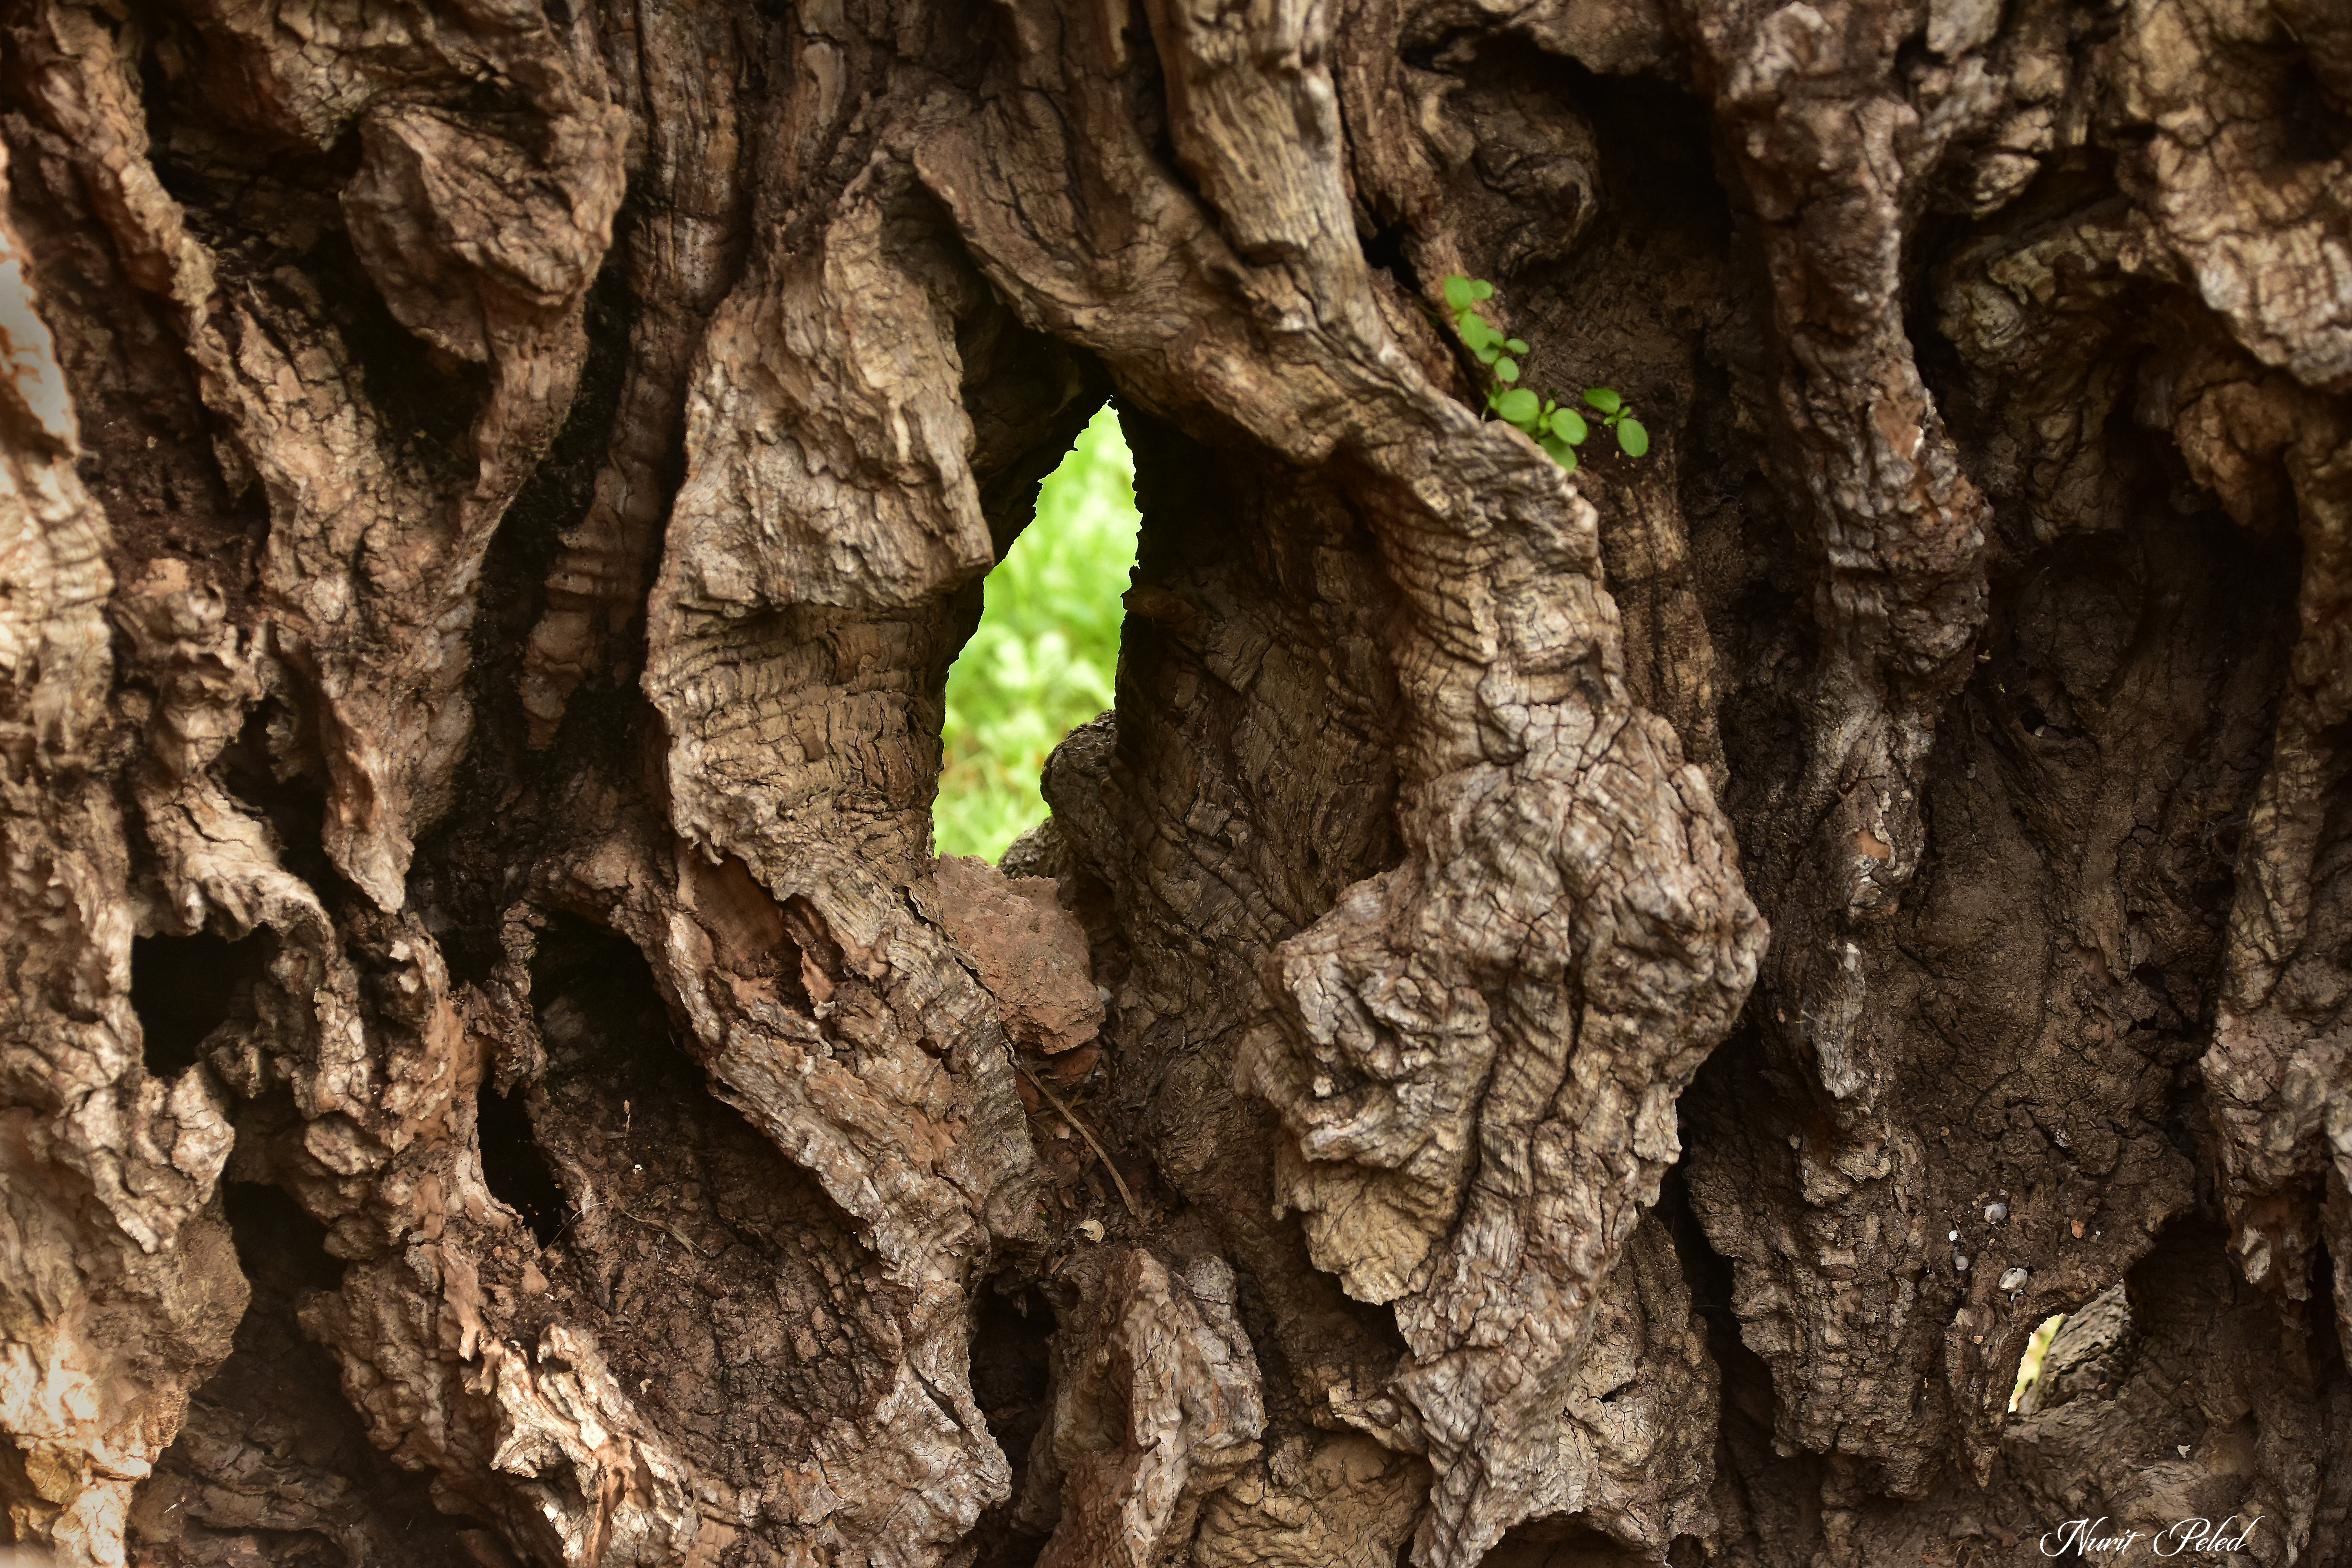
tree, nature, leaf, trunk, rock, plant, formation, wood, branch